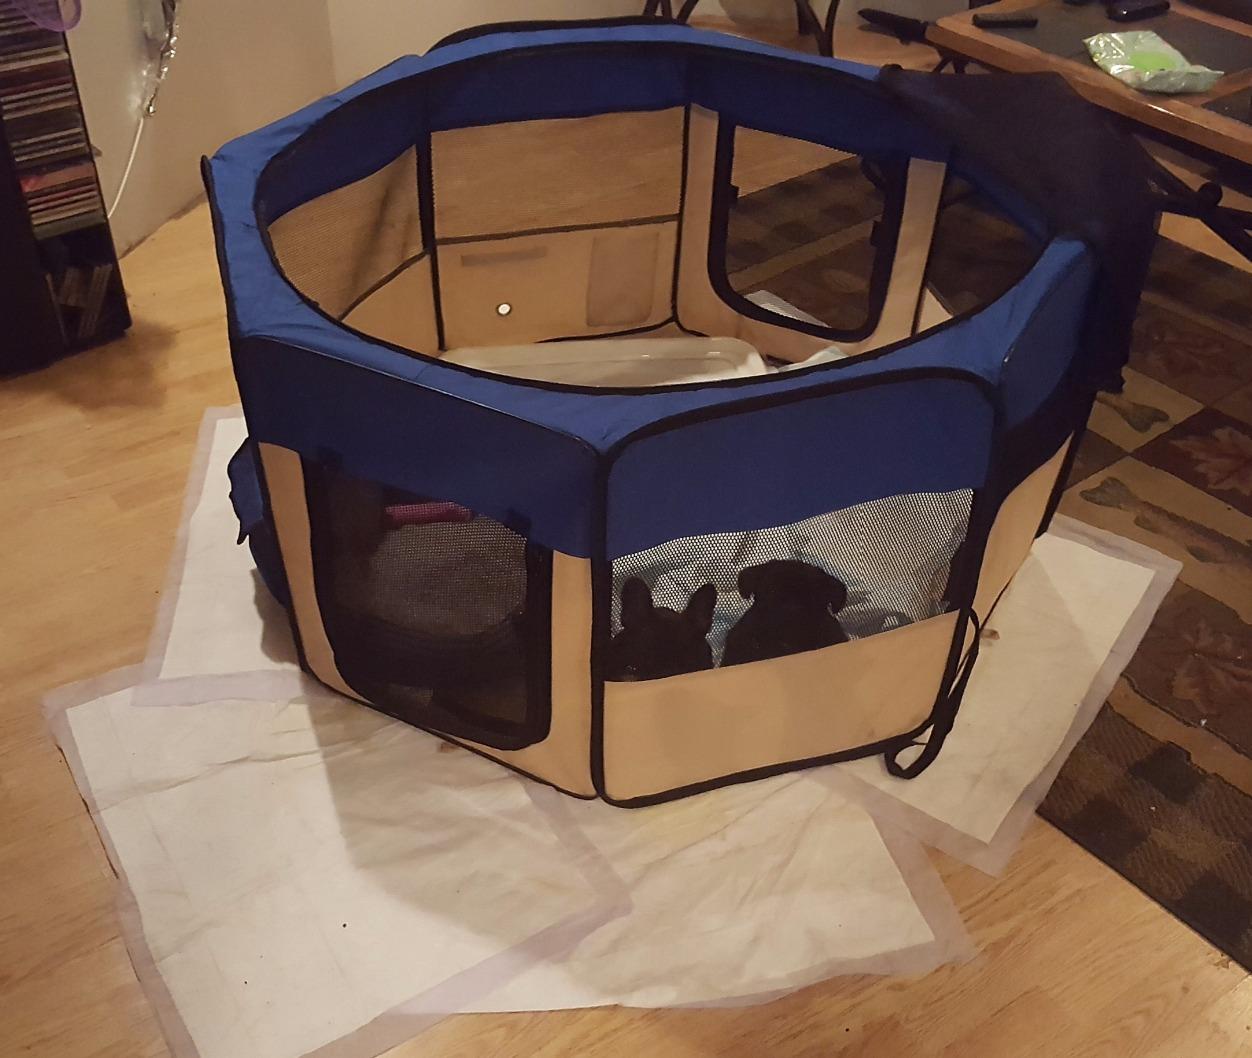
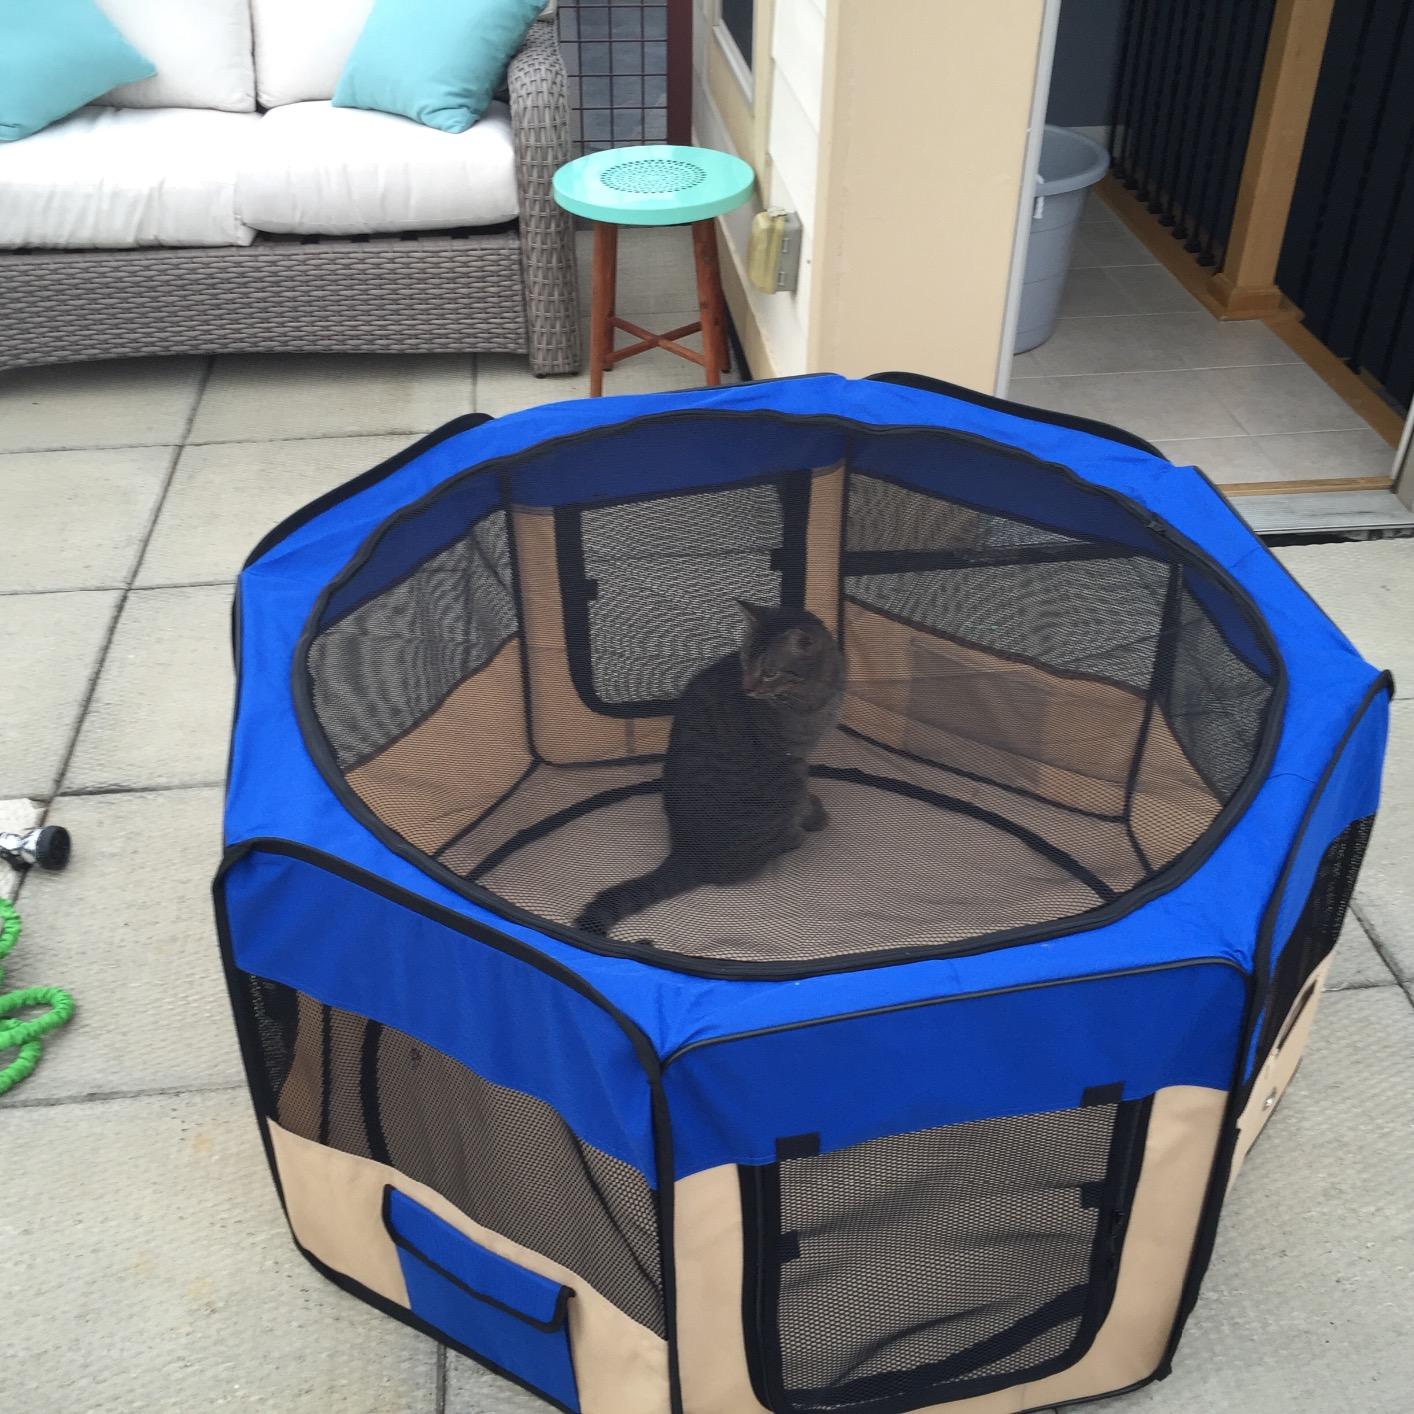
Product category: items_kennel
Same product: yes